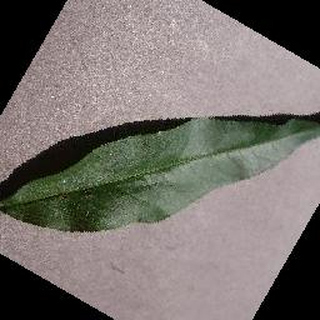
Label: healthy_peach